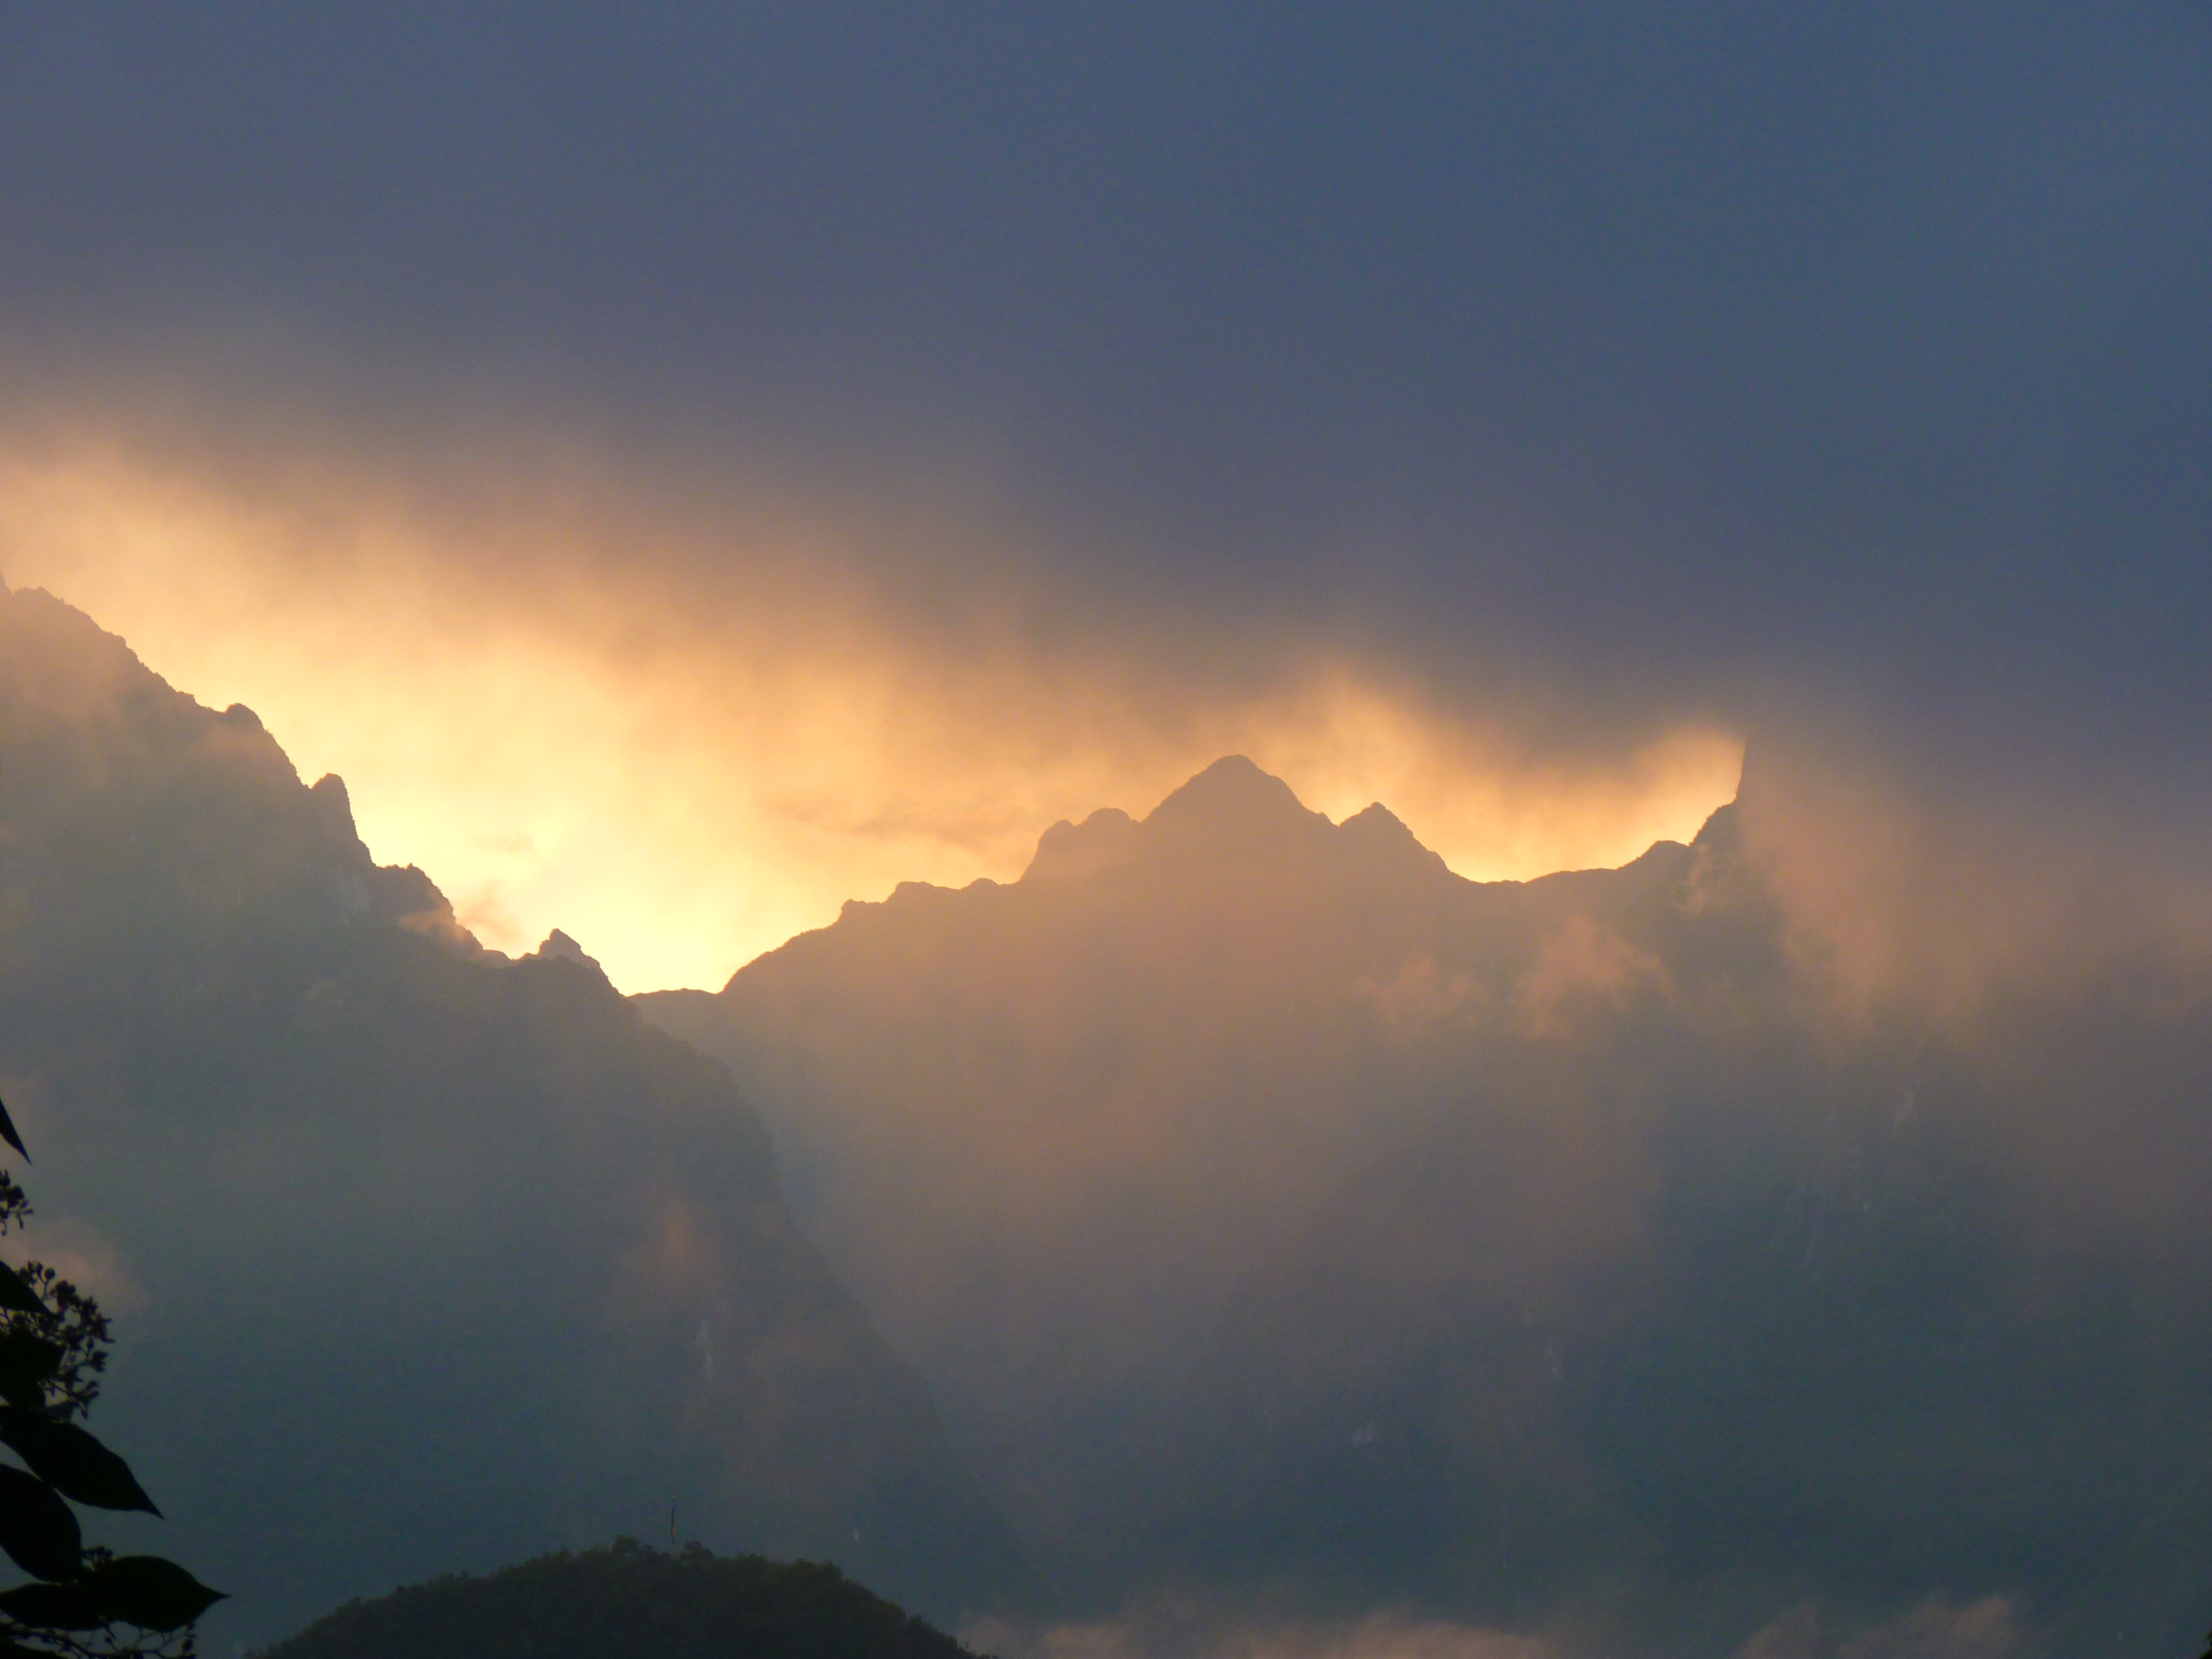
horizon, mountain, cloud, sky, fog, sunrise, sunset, mist, sunlight, morning, hill, dawn, atmosphere, mountain range, dusk, evening, weather, haze, machu picchu, peru, clouds, mountains, machupicchu, andes, afterglow, mysticism, meteorological phenomenon, atmospheric phenomenon, mountainous landforms